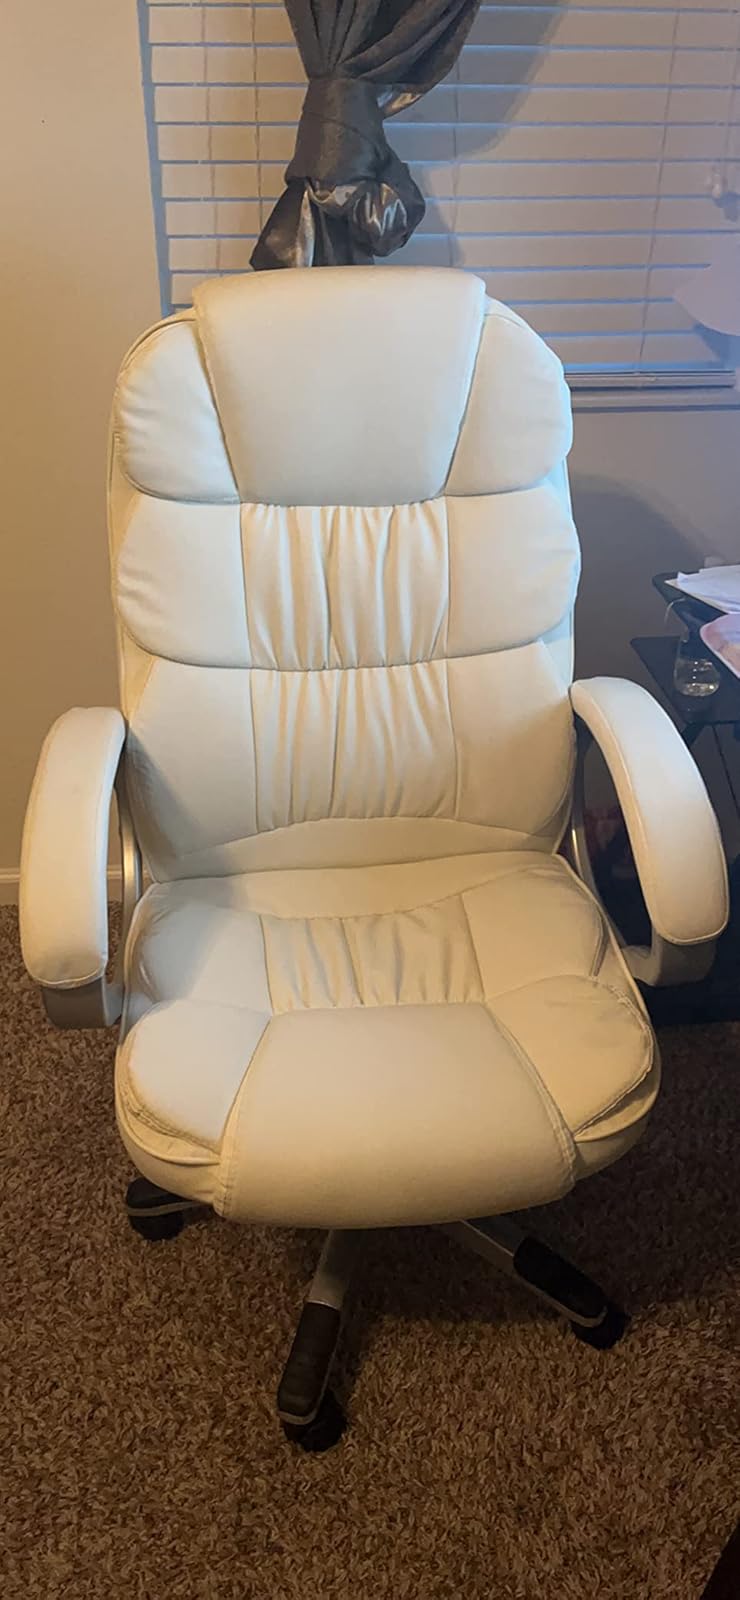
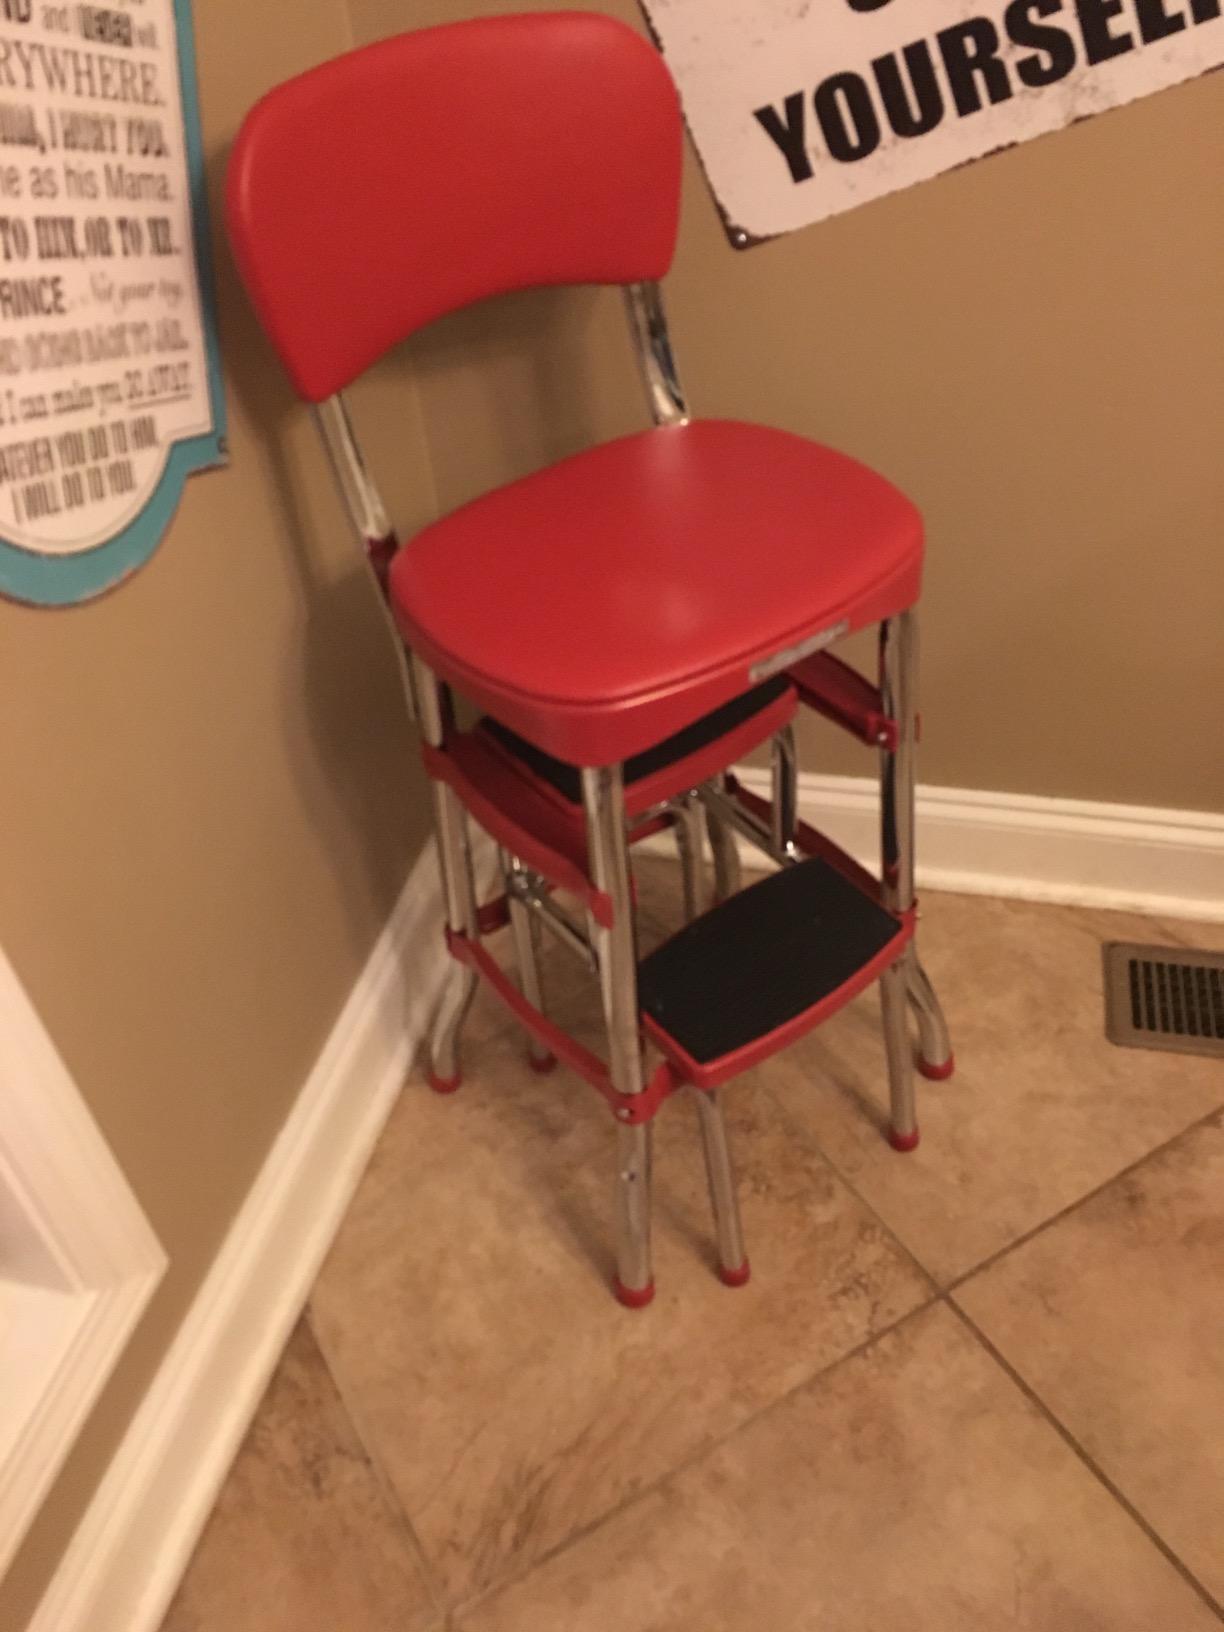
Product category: items_chair
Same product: no